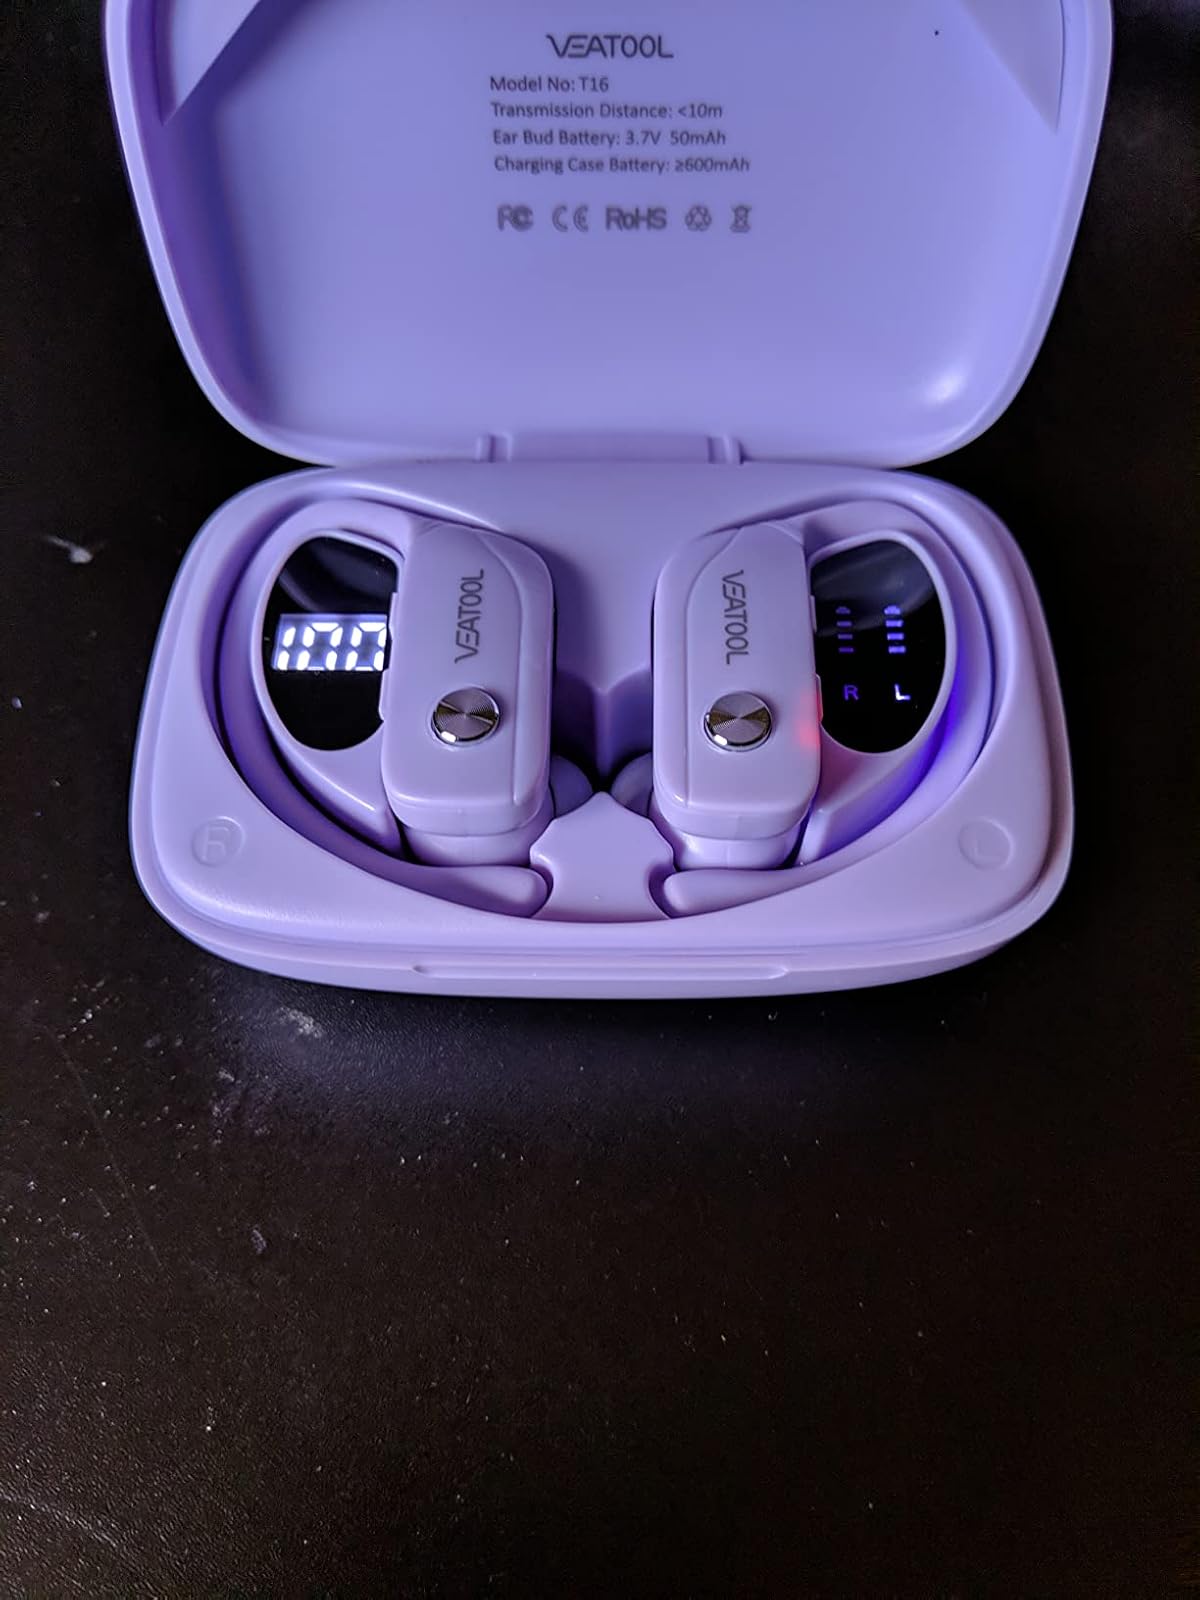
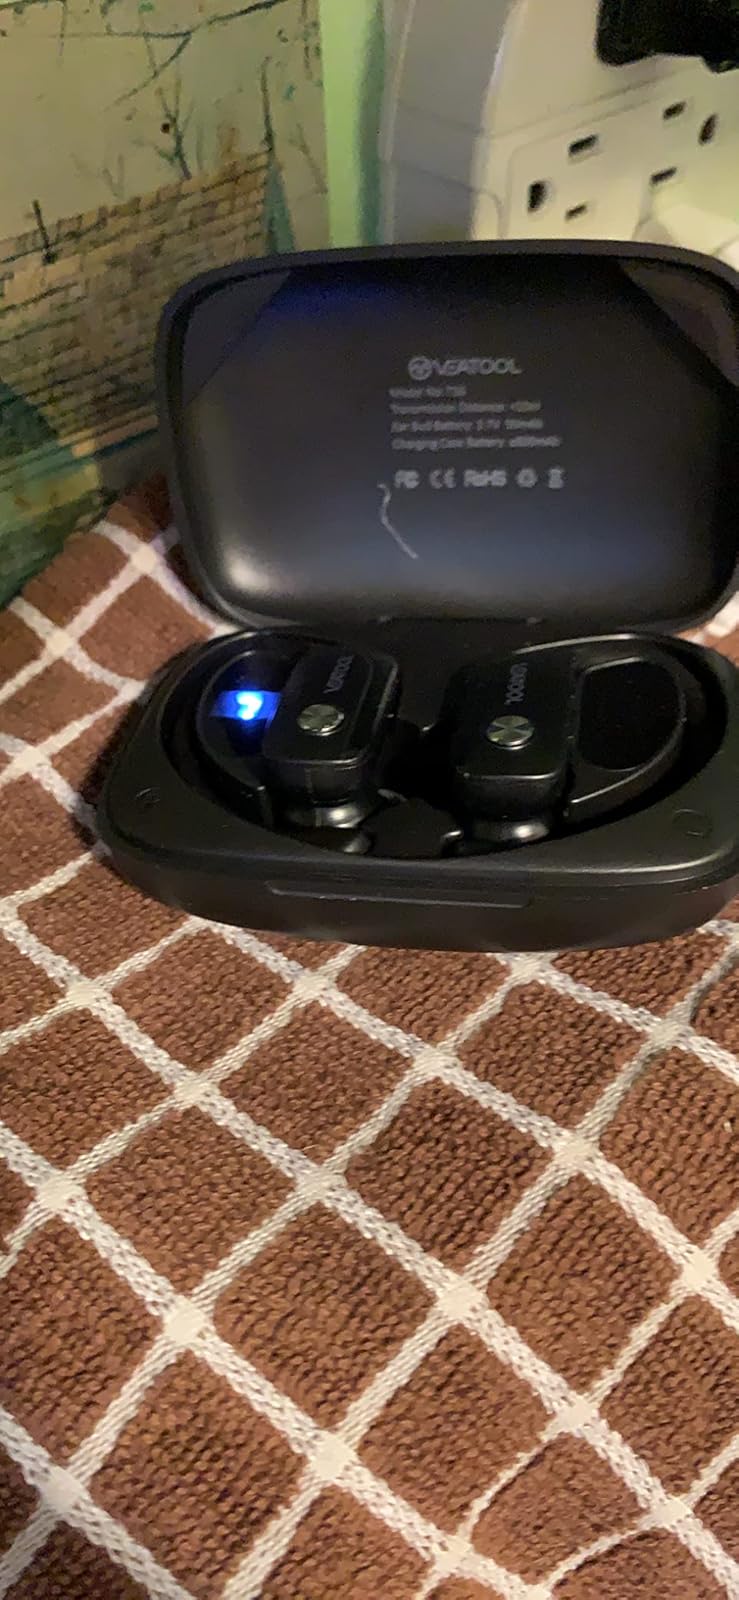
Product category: earbuds
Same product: no